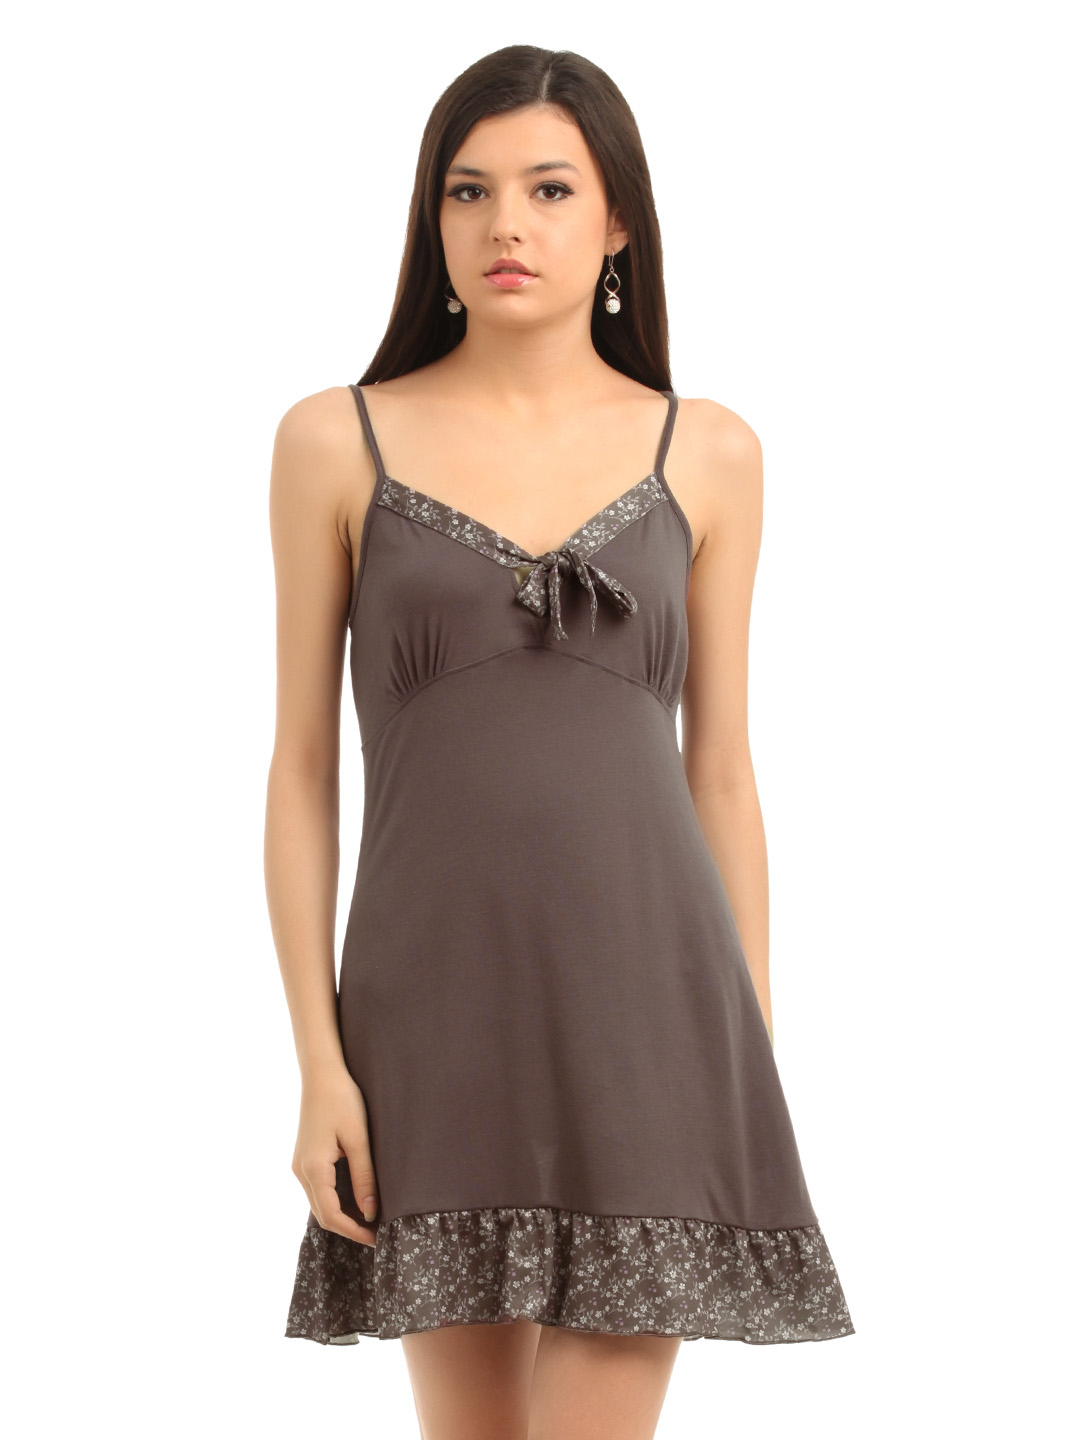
Enamor Women Brown Nightdress
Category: Apparel / Loungewear and Nightwear / Nightdress
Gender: Women
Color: Brown
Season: Summer 2017
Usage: Casual